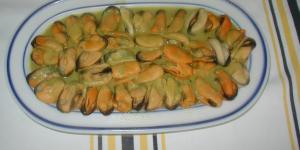
mejillones al curry